Hector Macpherson Jr.

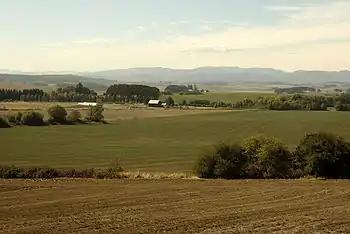
View of a rural section the Willamette Valley in Oregon's Polk County. Rapid population growth and haphazard county development regulations placed prime farmland in danger of destruction prior to the institution of statewide land-use planning in 1973.

During the decade of the 1960s, the population of Oregon grew by approximately 18%, with the vast majority of this expansion taking place in the nine counties of the Willamette Valley in the northwestern section of the state. This rate of growth would increase in the subsequent decade, with Oregon's population expanding by another 26% during the 1970s. This substantial expansion of the population base increased pressure on the state's finite land supply, which impacted land values as residential and agricultural users came into competition.